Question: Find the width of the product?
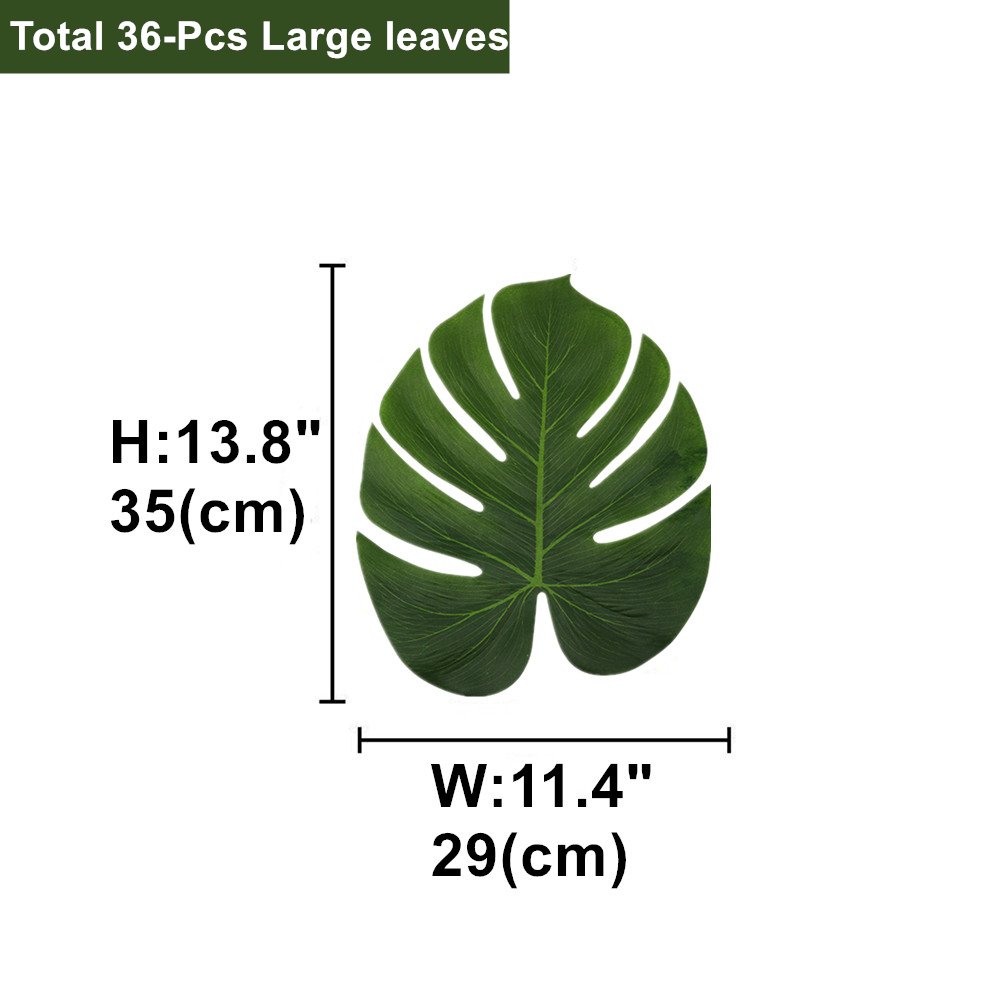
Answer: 11.4 inch